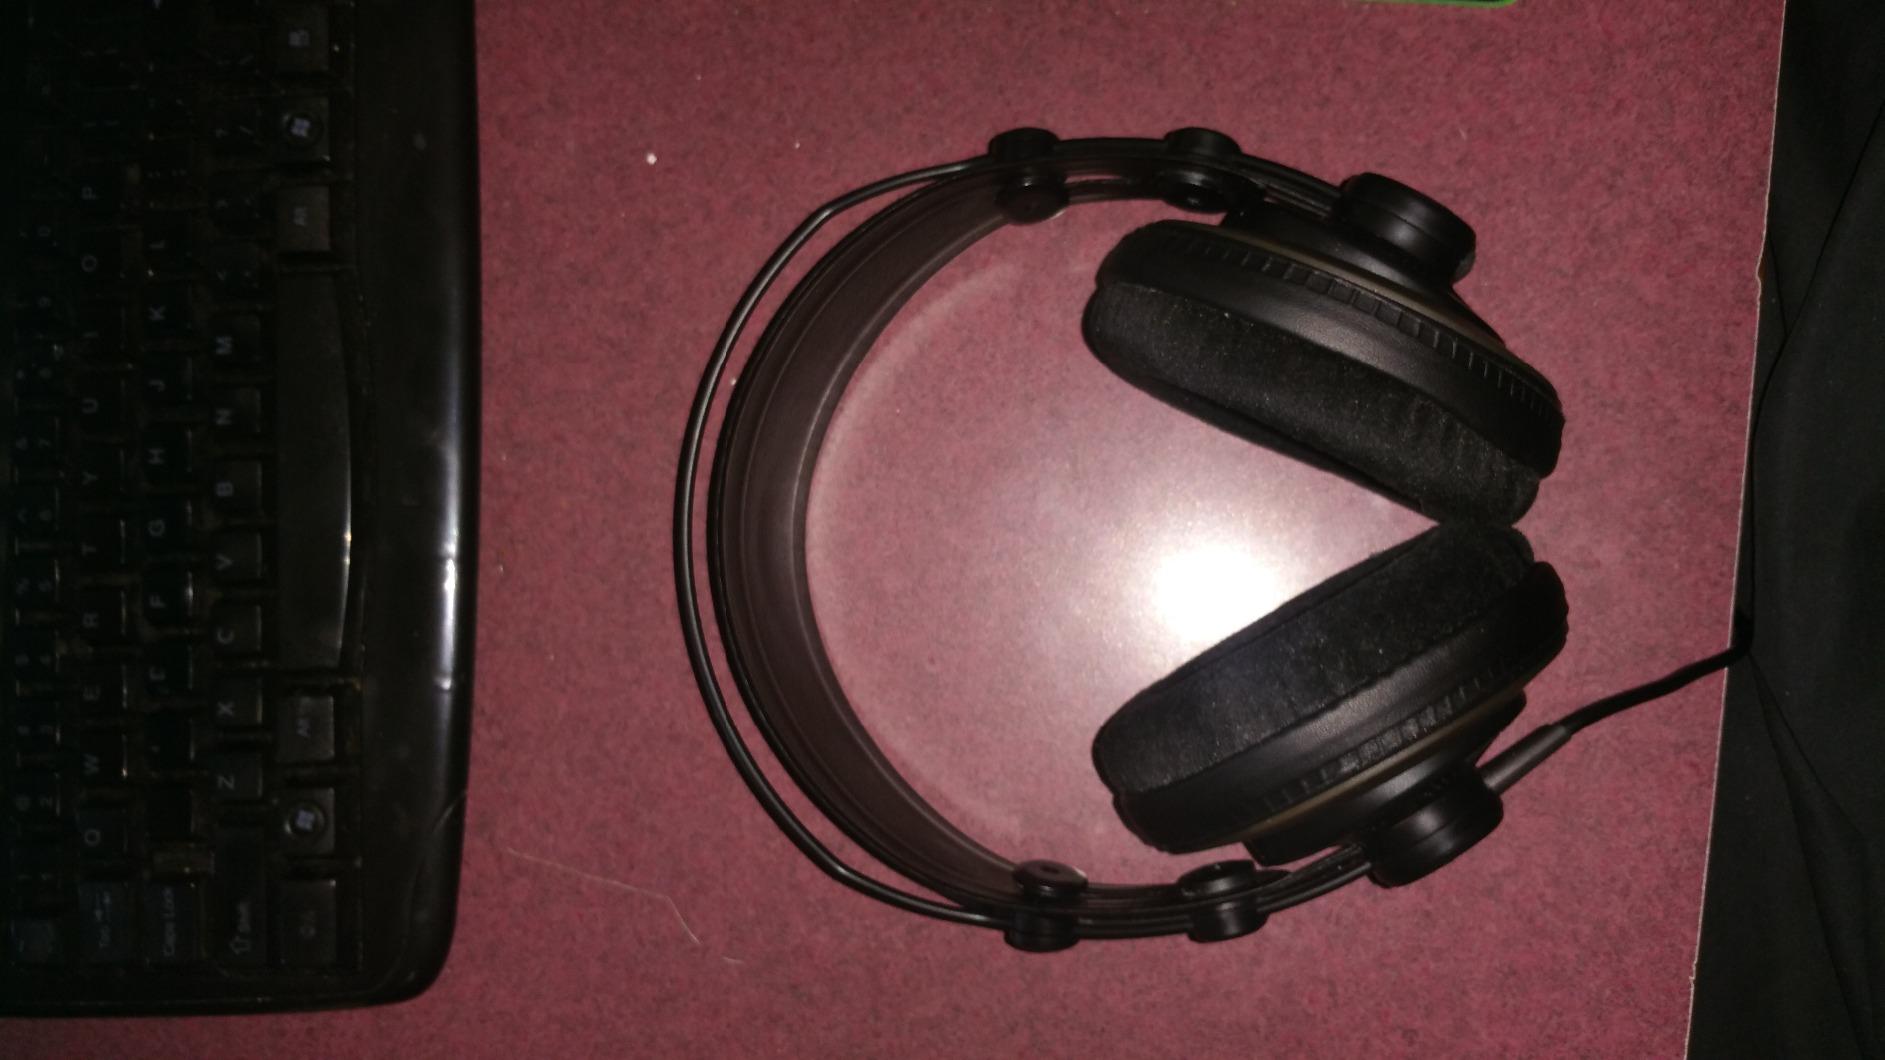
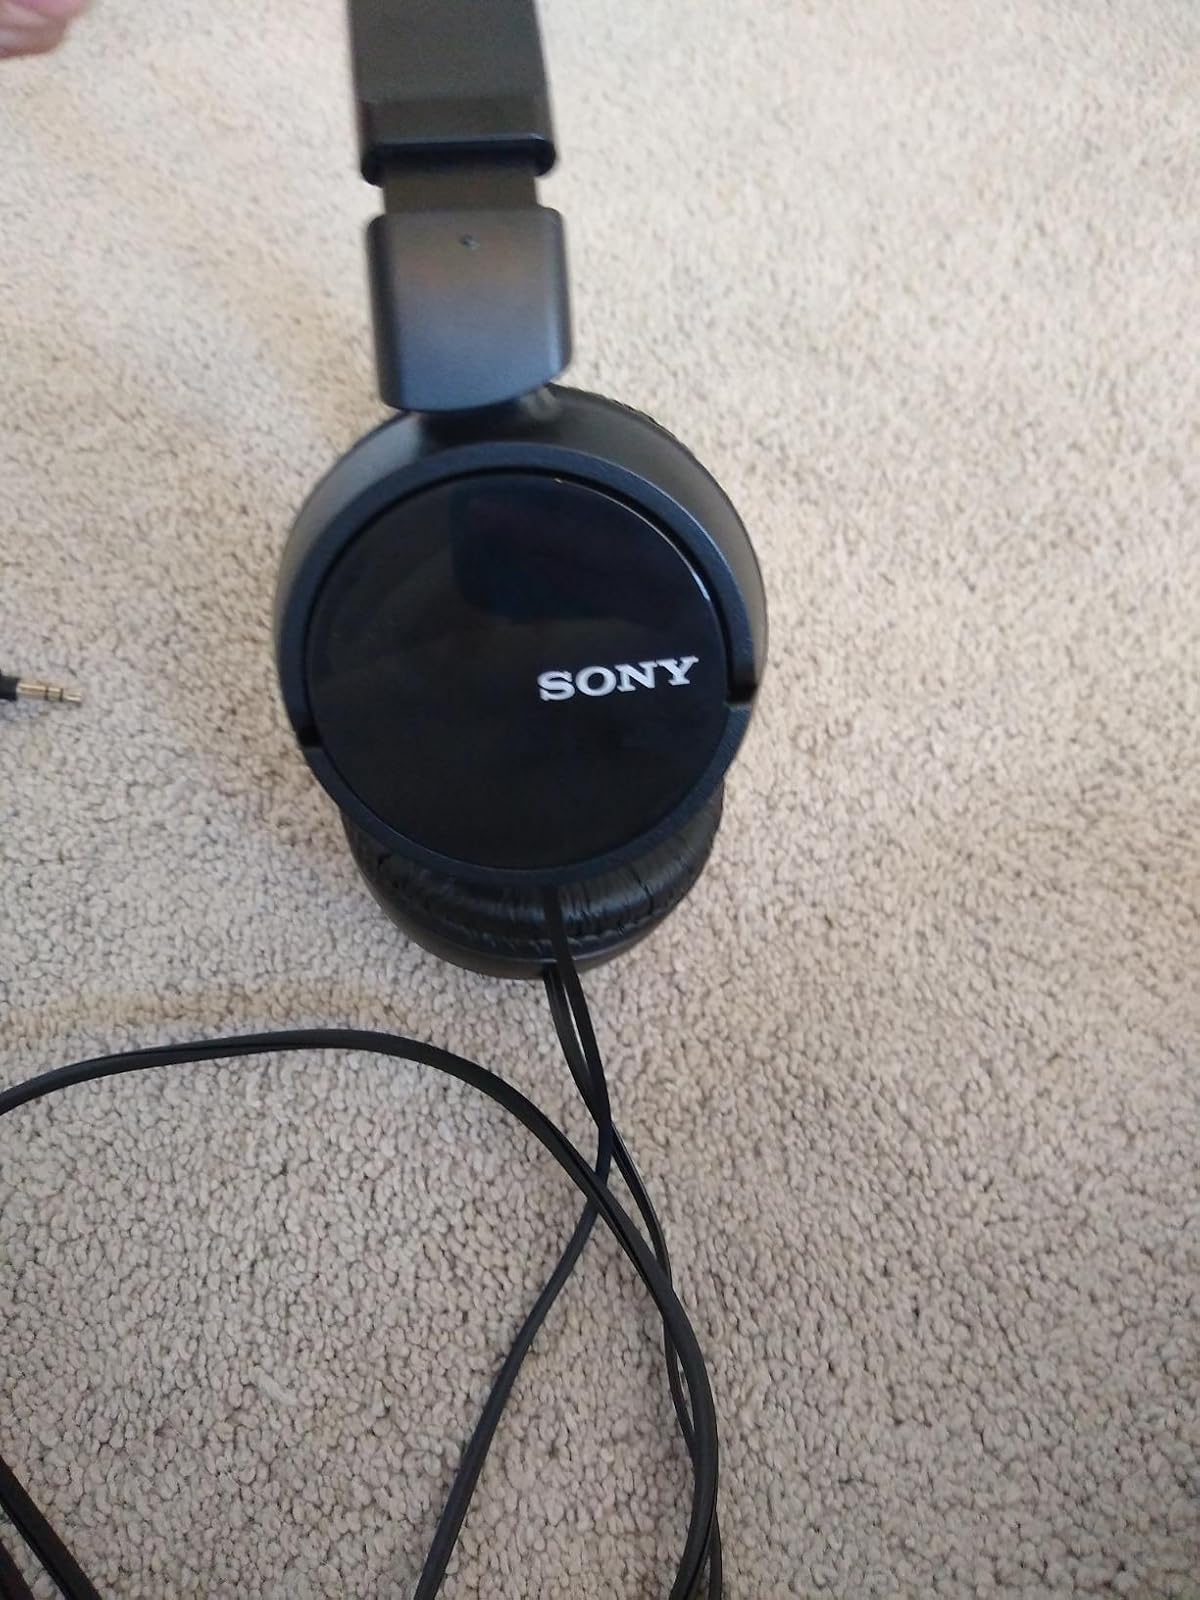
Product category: headphones
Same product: no